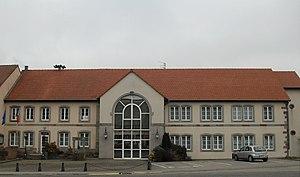
La mairie et l'école à Mittelbronn